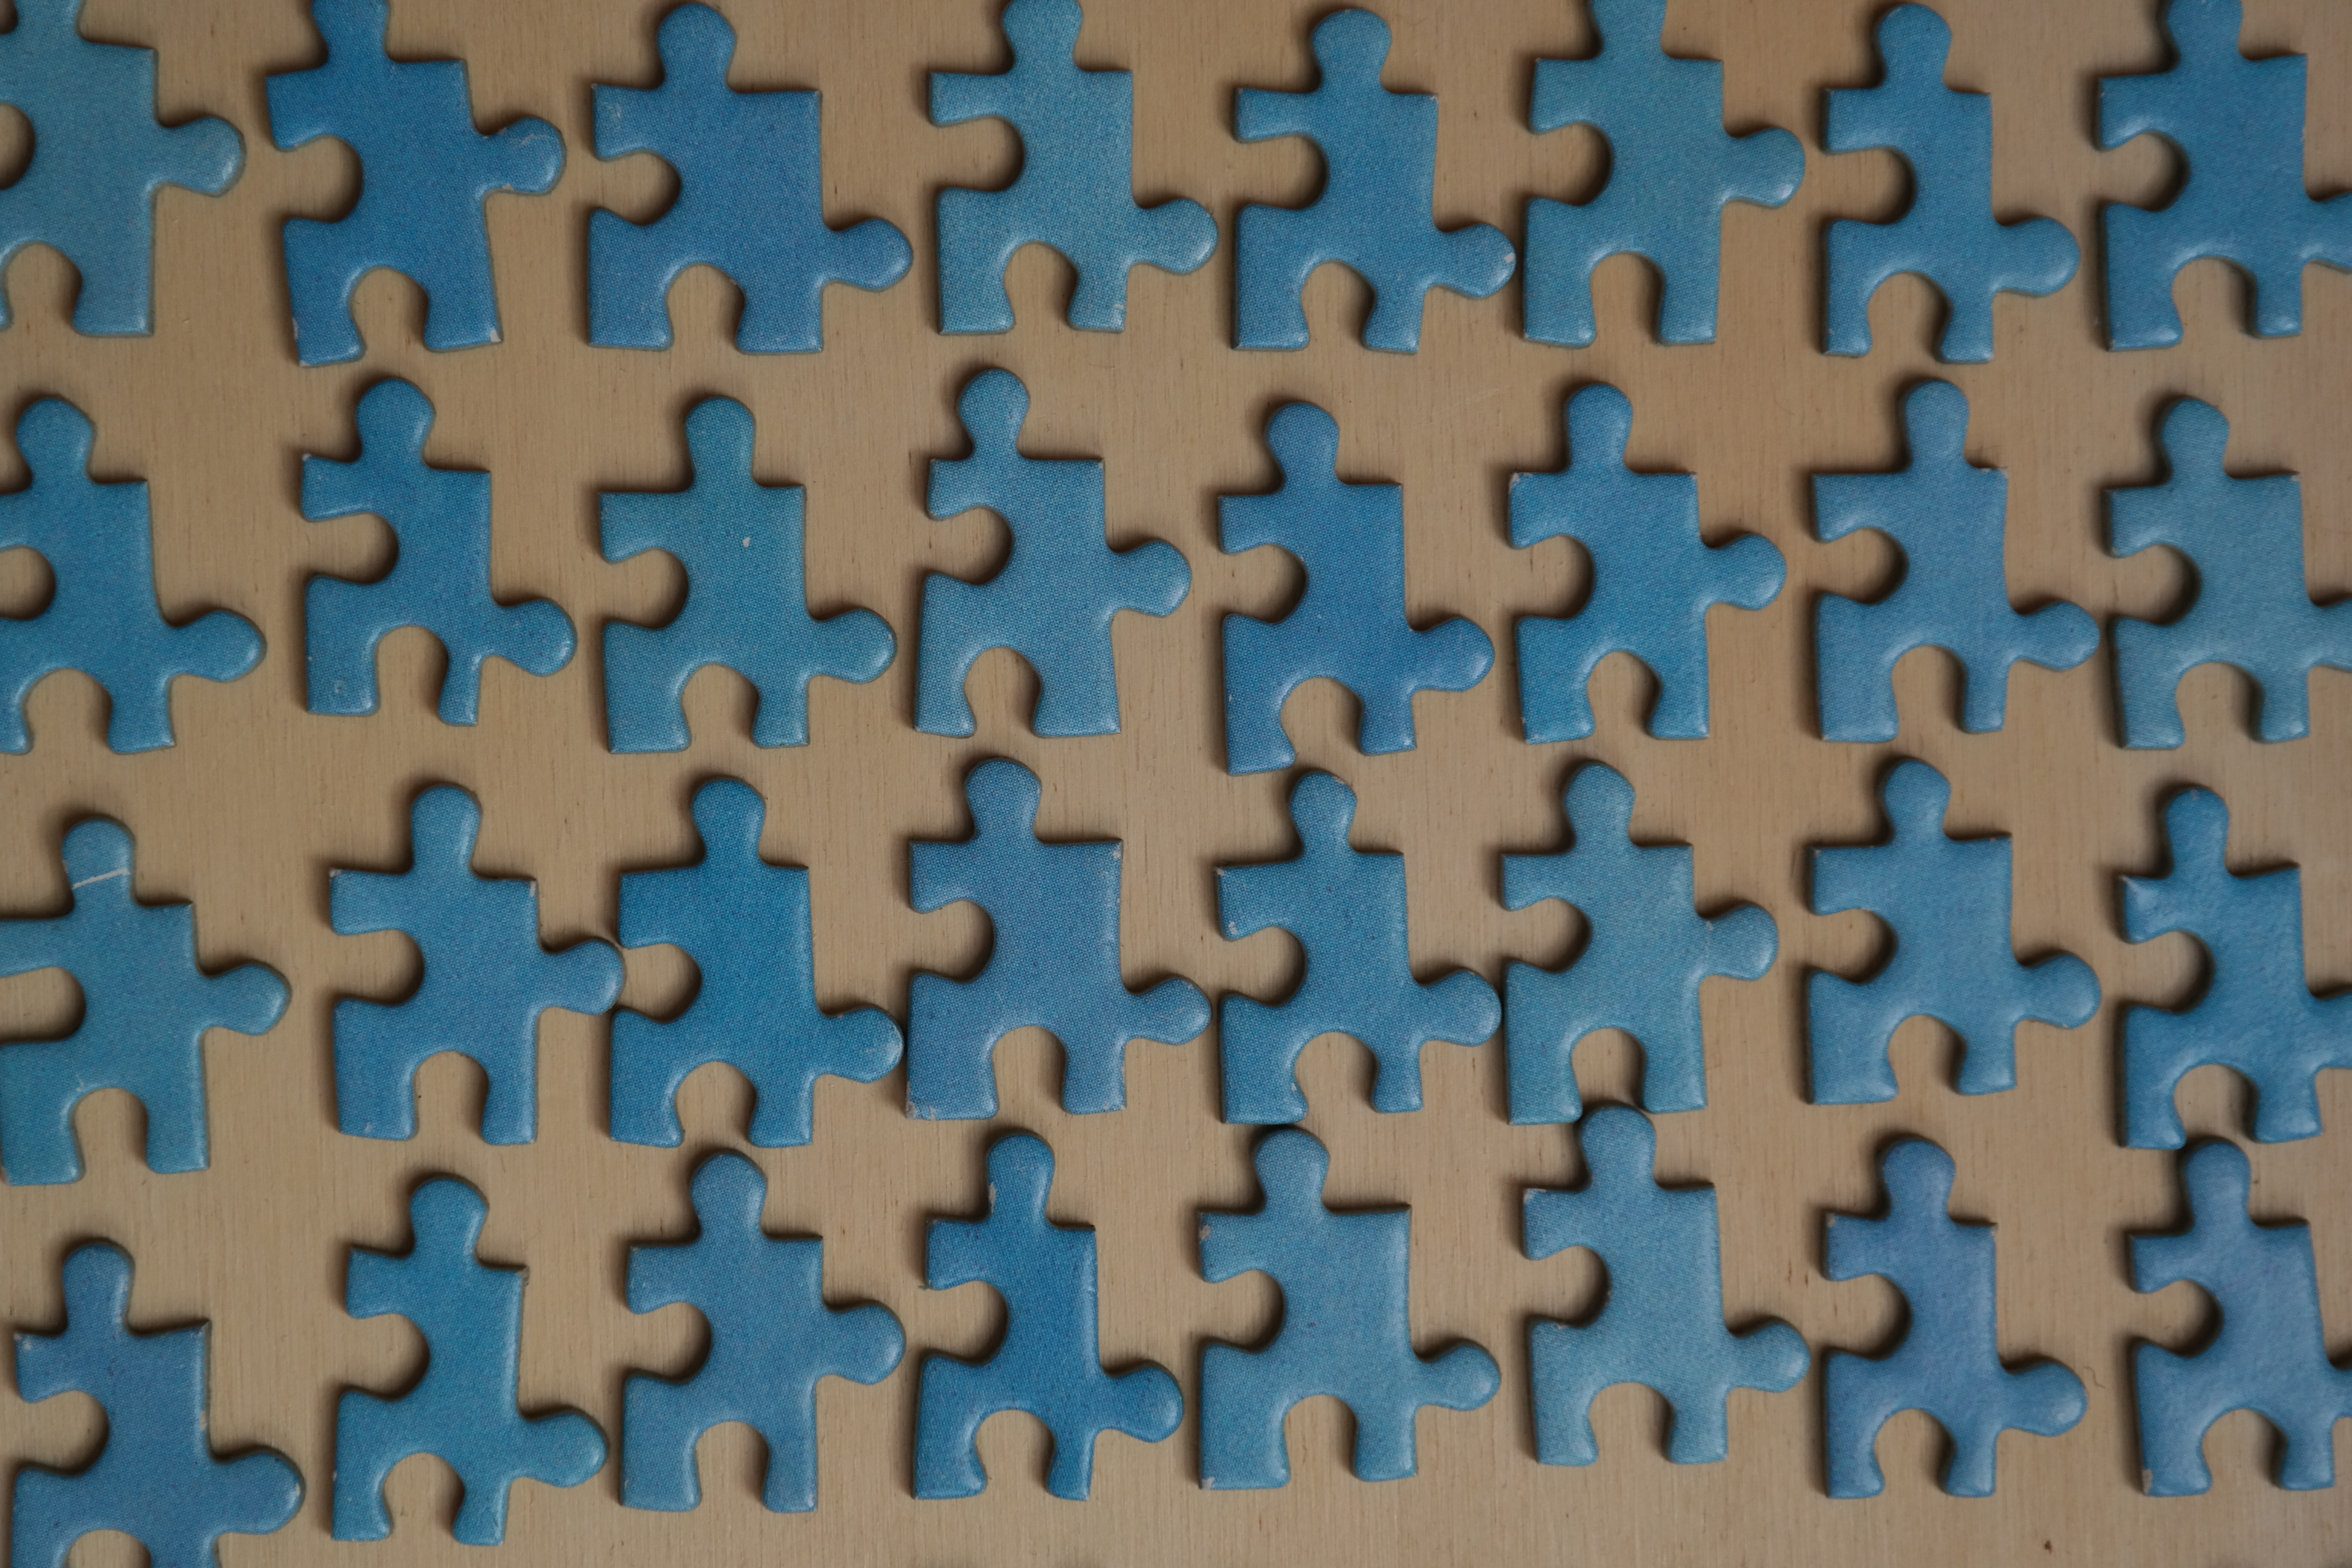
play, number, pattern, food, items, blue, dessert, toy, material, font, design, puzzle, shape, share, difficult, memory cards covered with, particles, piecing together, regulation, sorted, puzzle parts